Munafiq (TV series)

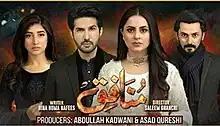
Official title card

Munafiq is a 2020 Pakistani family soap television series premiered on Geo Entertainment on 27 January 2020. It is produced by Abdullah Kadwani and Asad Qureshi under 7th Sky Entertainment. The show revolves around Ujala played by Fatima Effendi, hails from middle-class background. She confronts her insecurities upon her marriage into an upper class influential family. It also features Adeel Chaudhary, Mariyam Nafees, Marina Khan and Mehmood Akhtar in pivot roles.